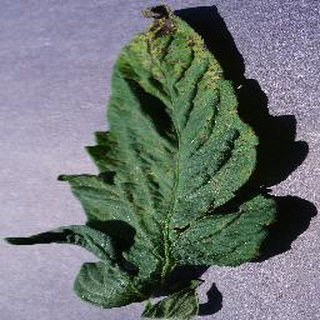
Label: tomato_septoria_leaf_spot